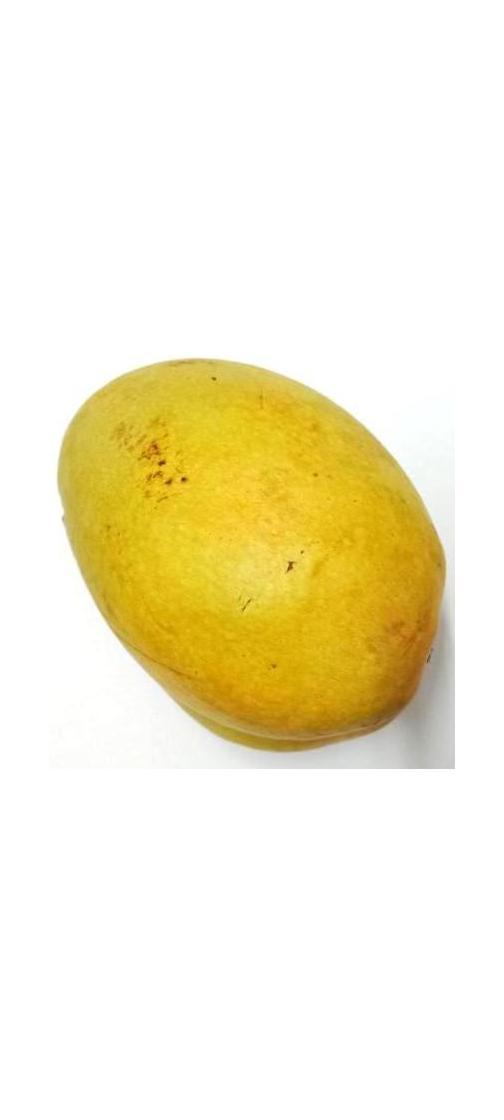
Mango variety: Bari-11